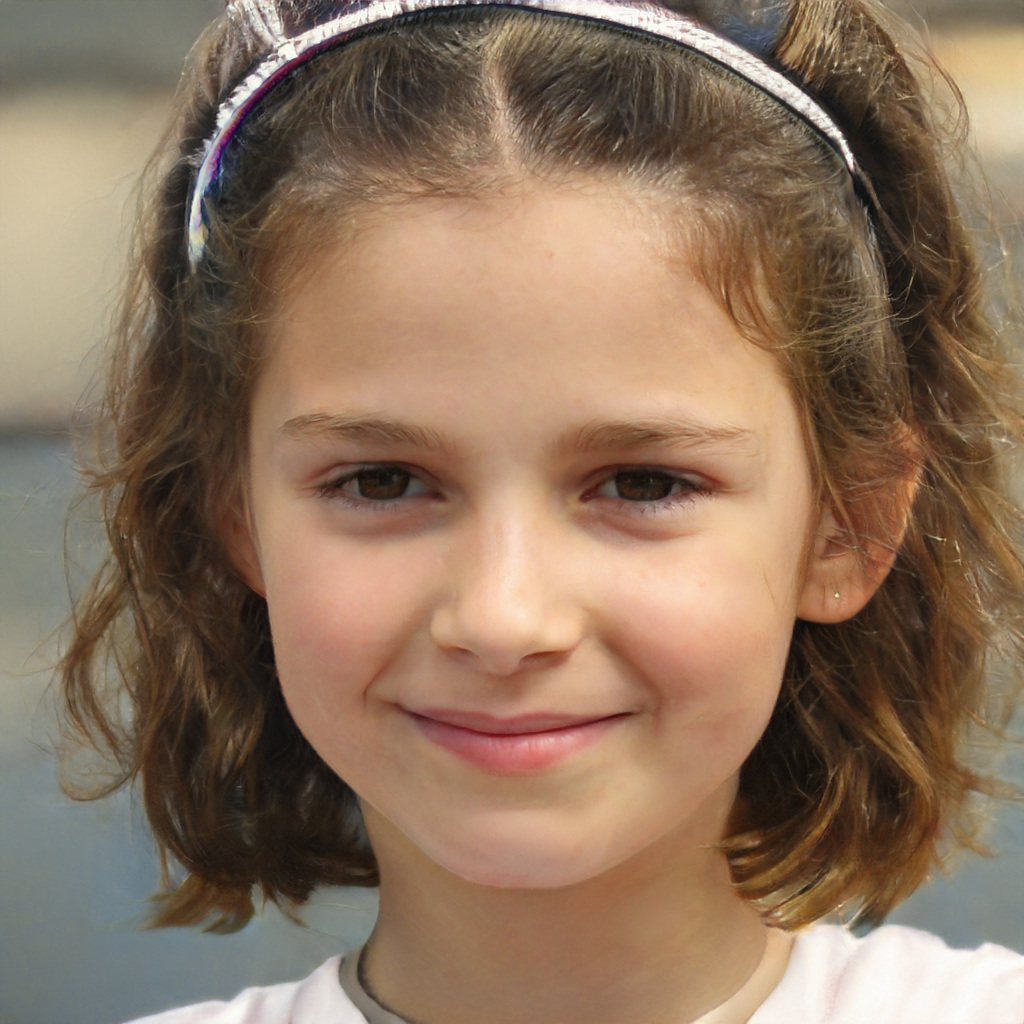
Portrait style: Real Portrait